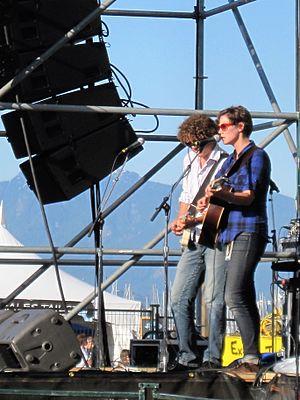
Catherine MacLellan, né le 24 avril 1980 à Burlington, est une chanteuse folk auteur-compositeur-interprète canadienne, qui vit à l'Île-du-Prince-Édouard. Elle est la fille de l'auteur-compositeur-interprète Gene MacLellan, elle fut née et élevée à Summerside, Île-du-Prince-Édouard.